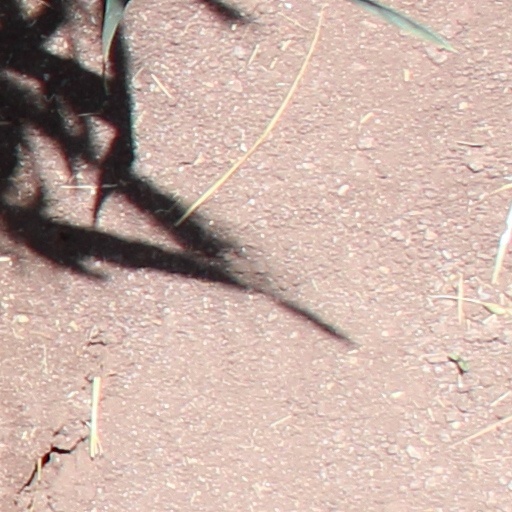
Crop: wheat